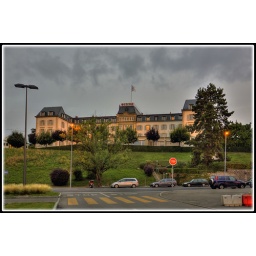
CICR building in orange sunrise